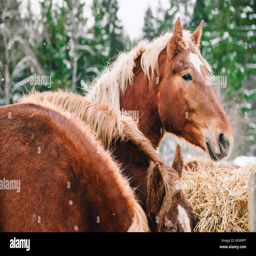
head of a horse by the hay